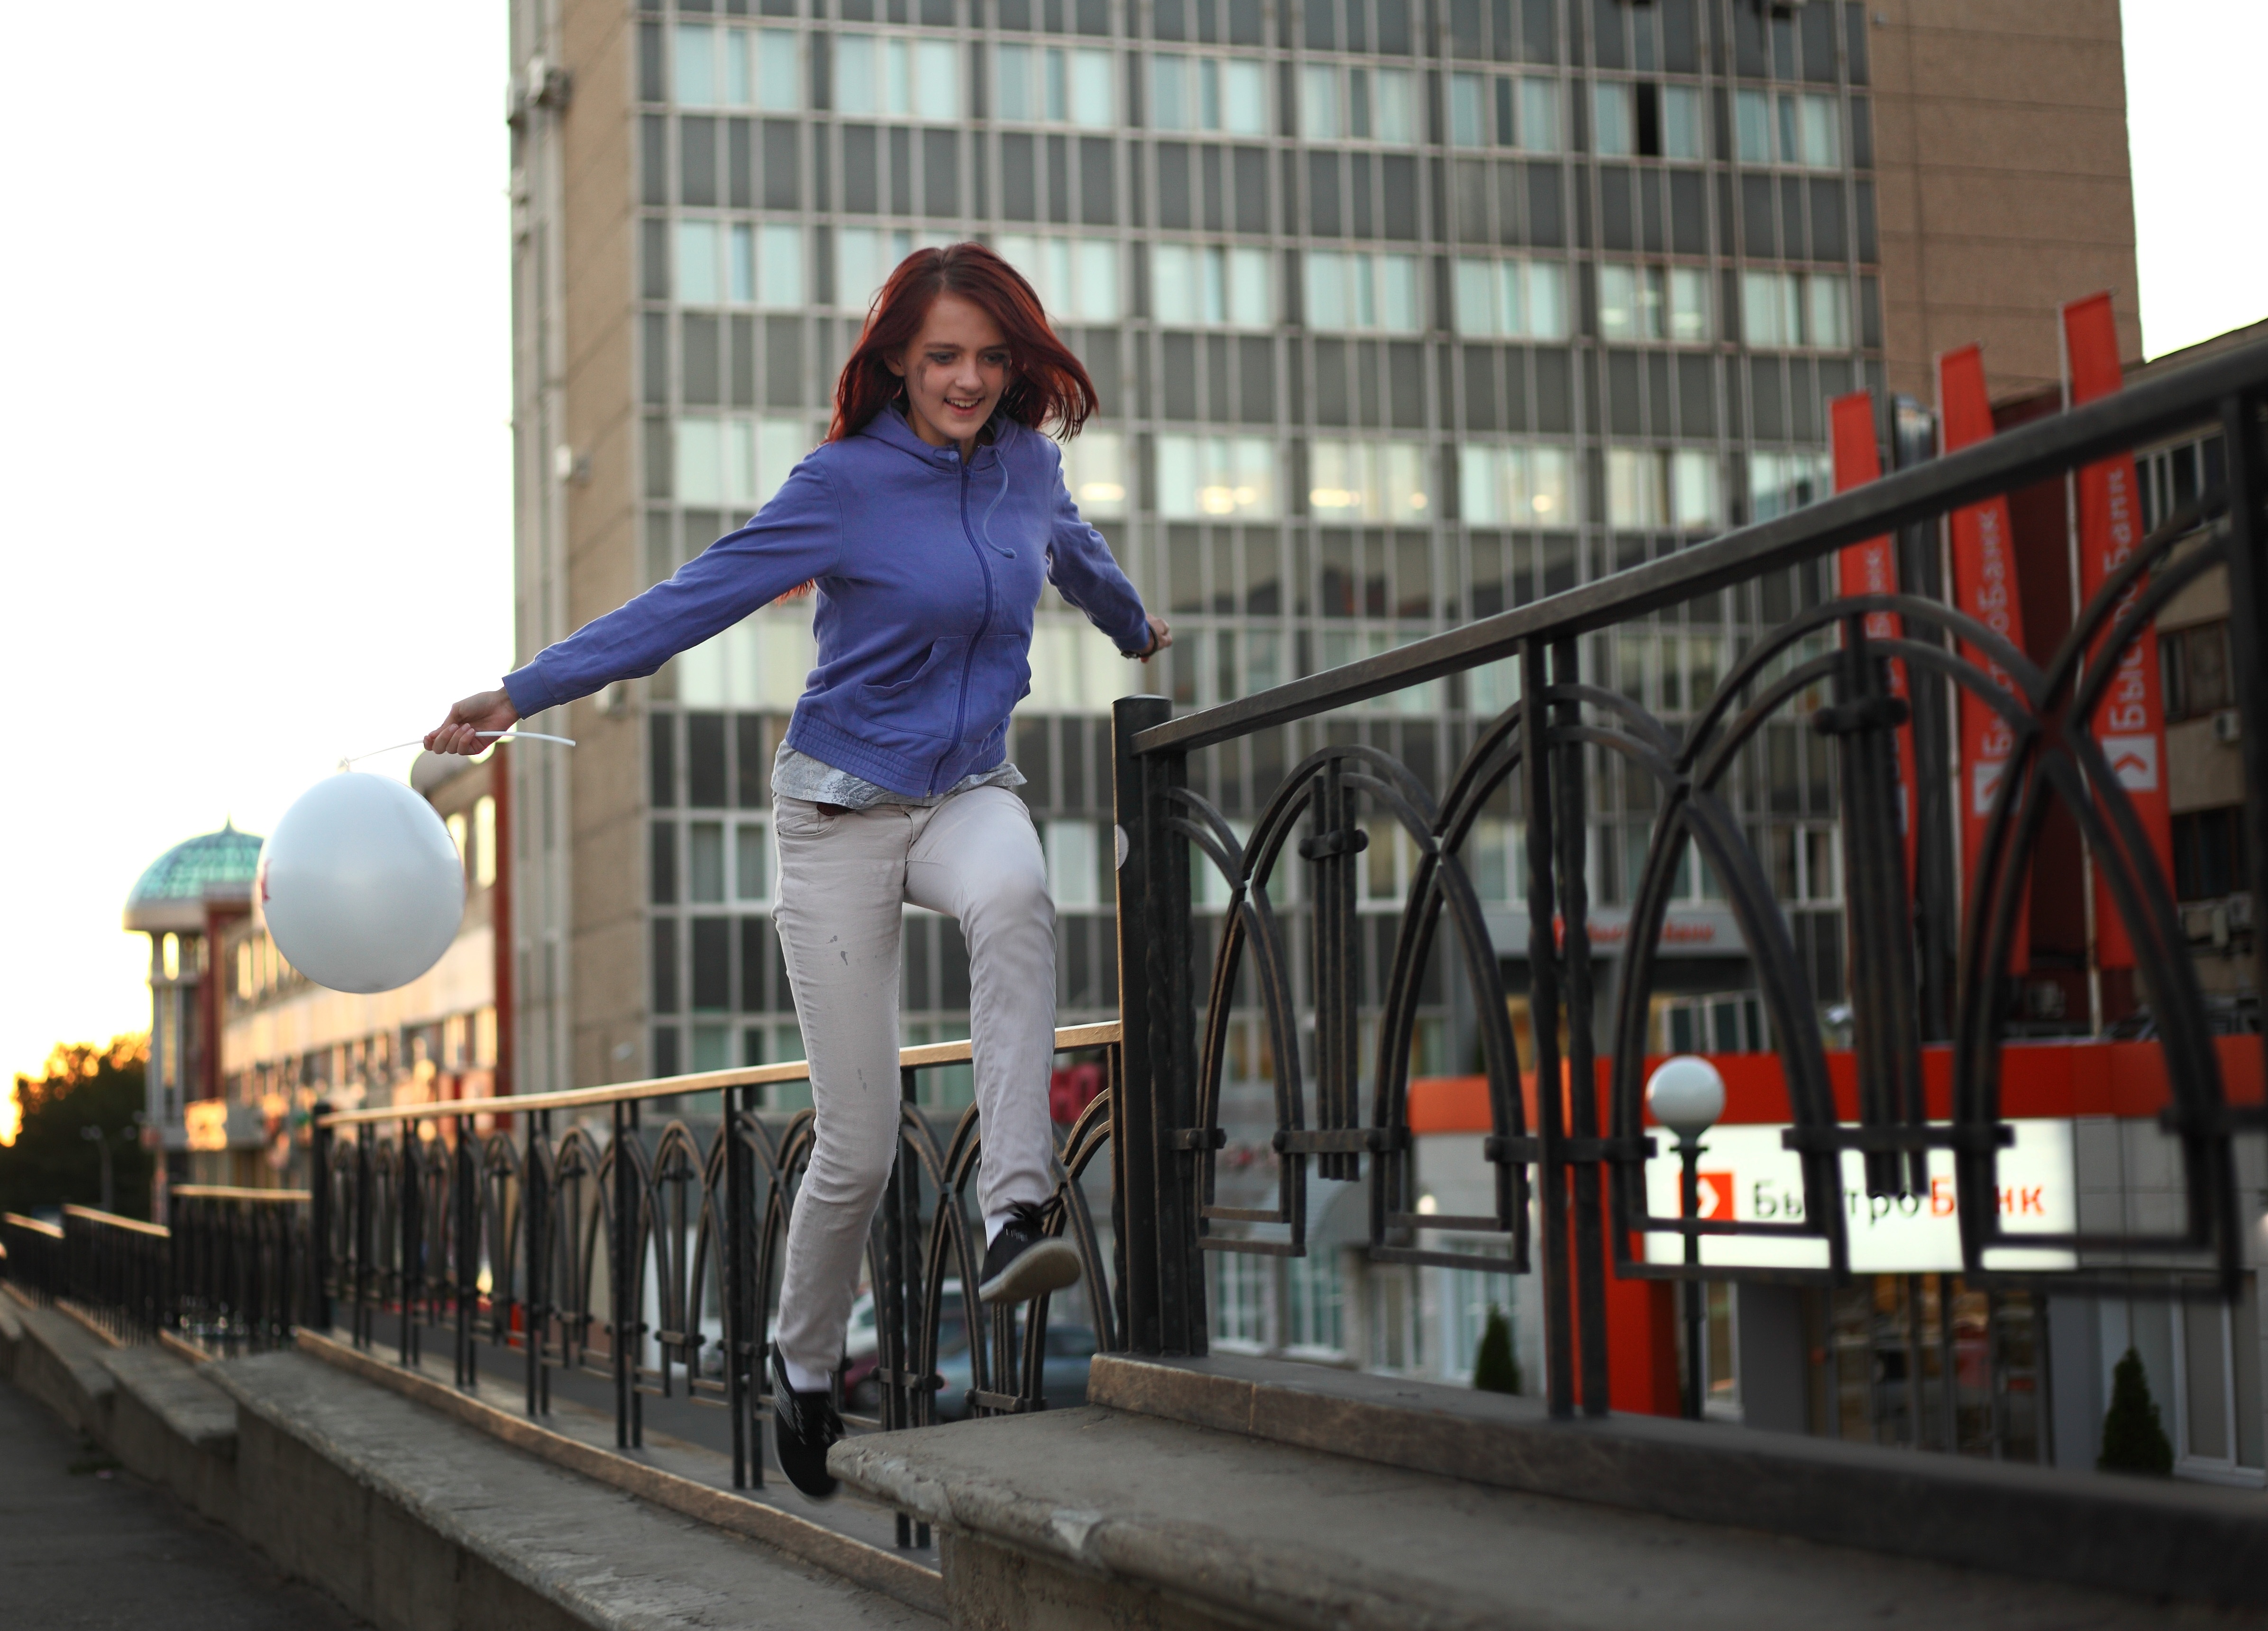
pedestrian, girl, street, city, jump, summer, evening, public transport, sports equipment, stroll, sports, ball, joy, center, russia, mood, positive, good mood, a walk through the city